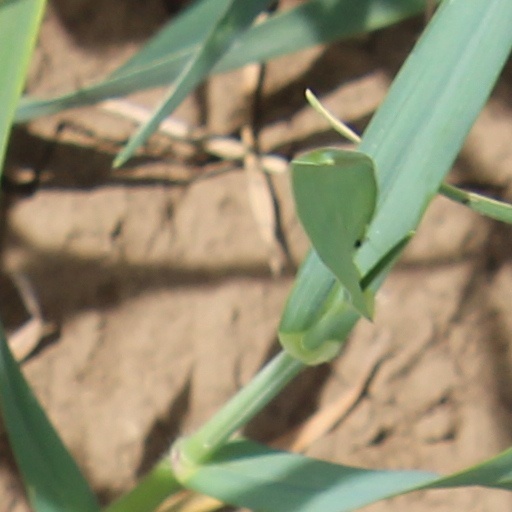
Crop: wheat